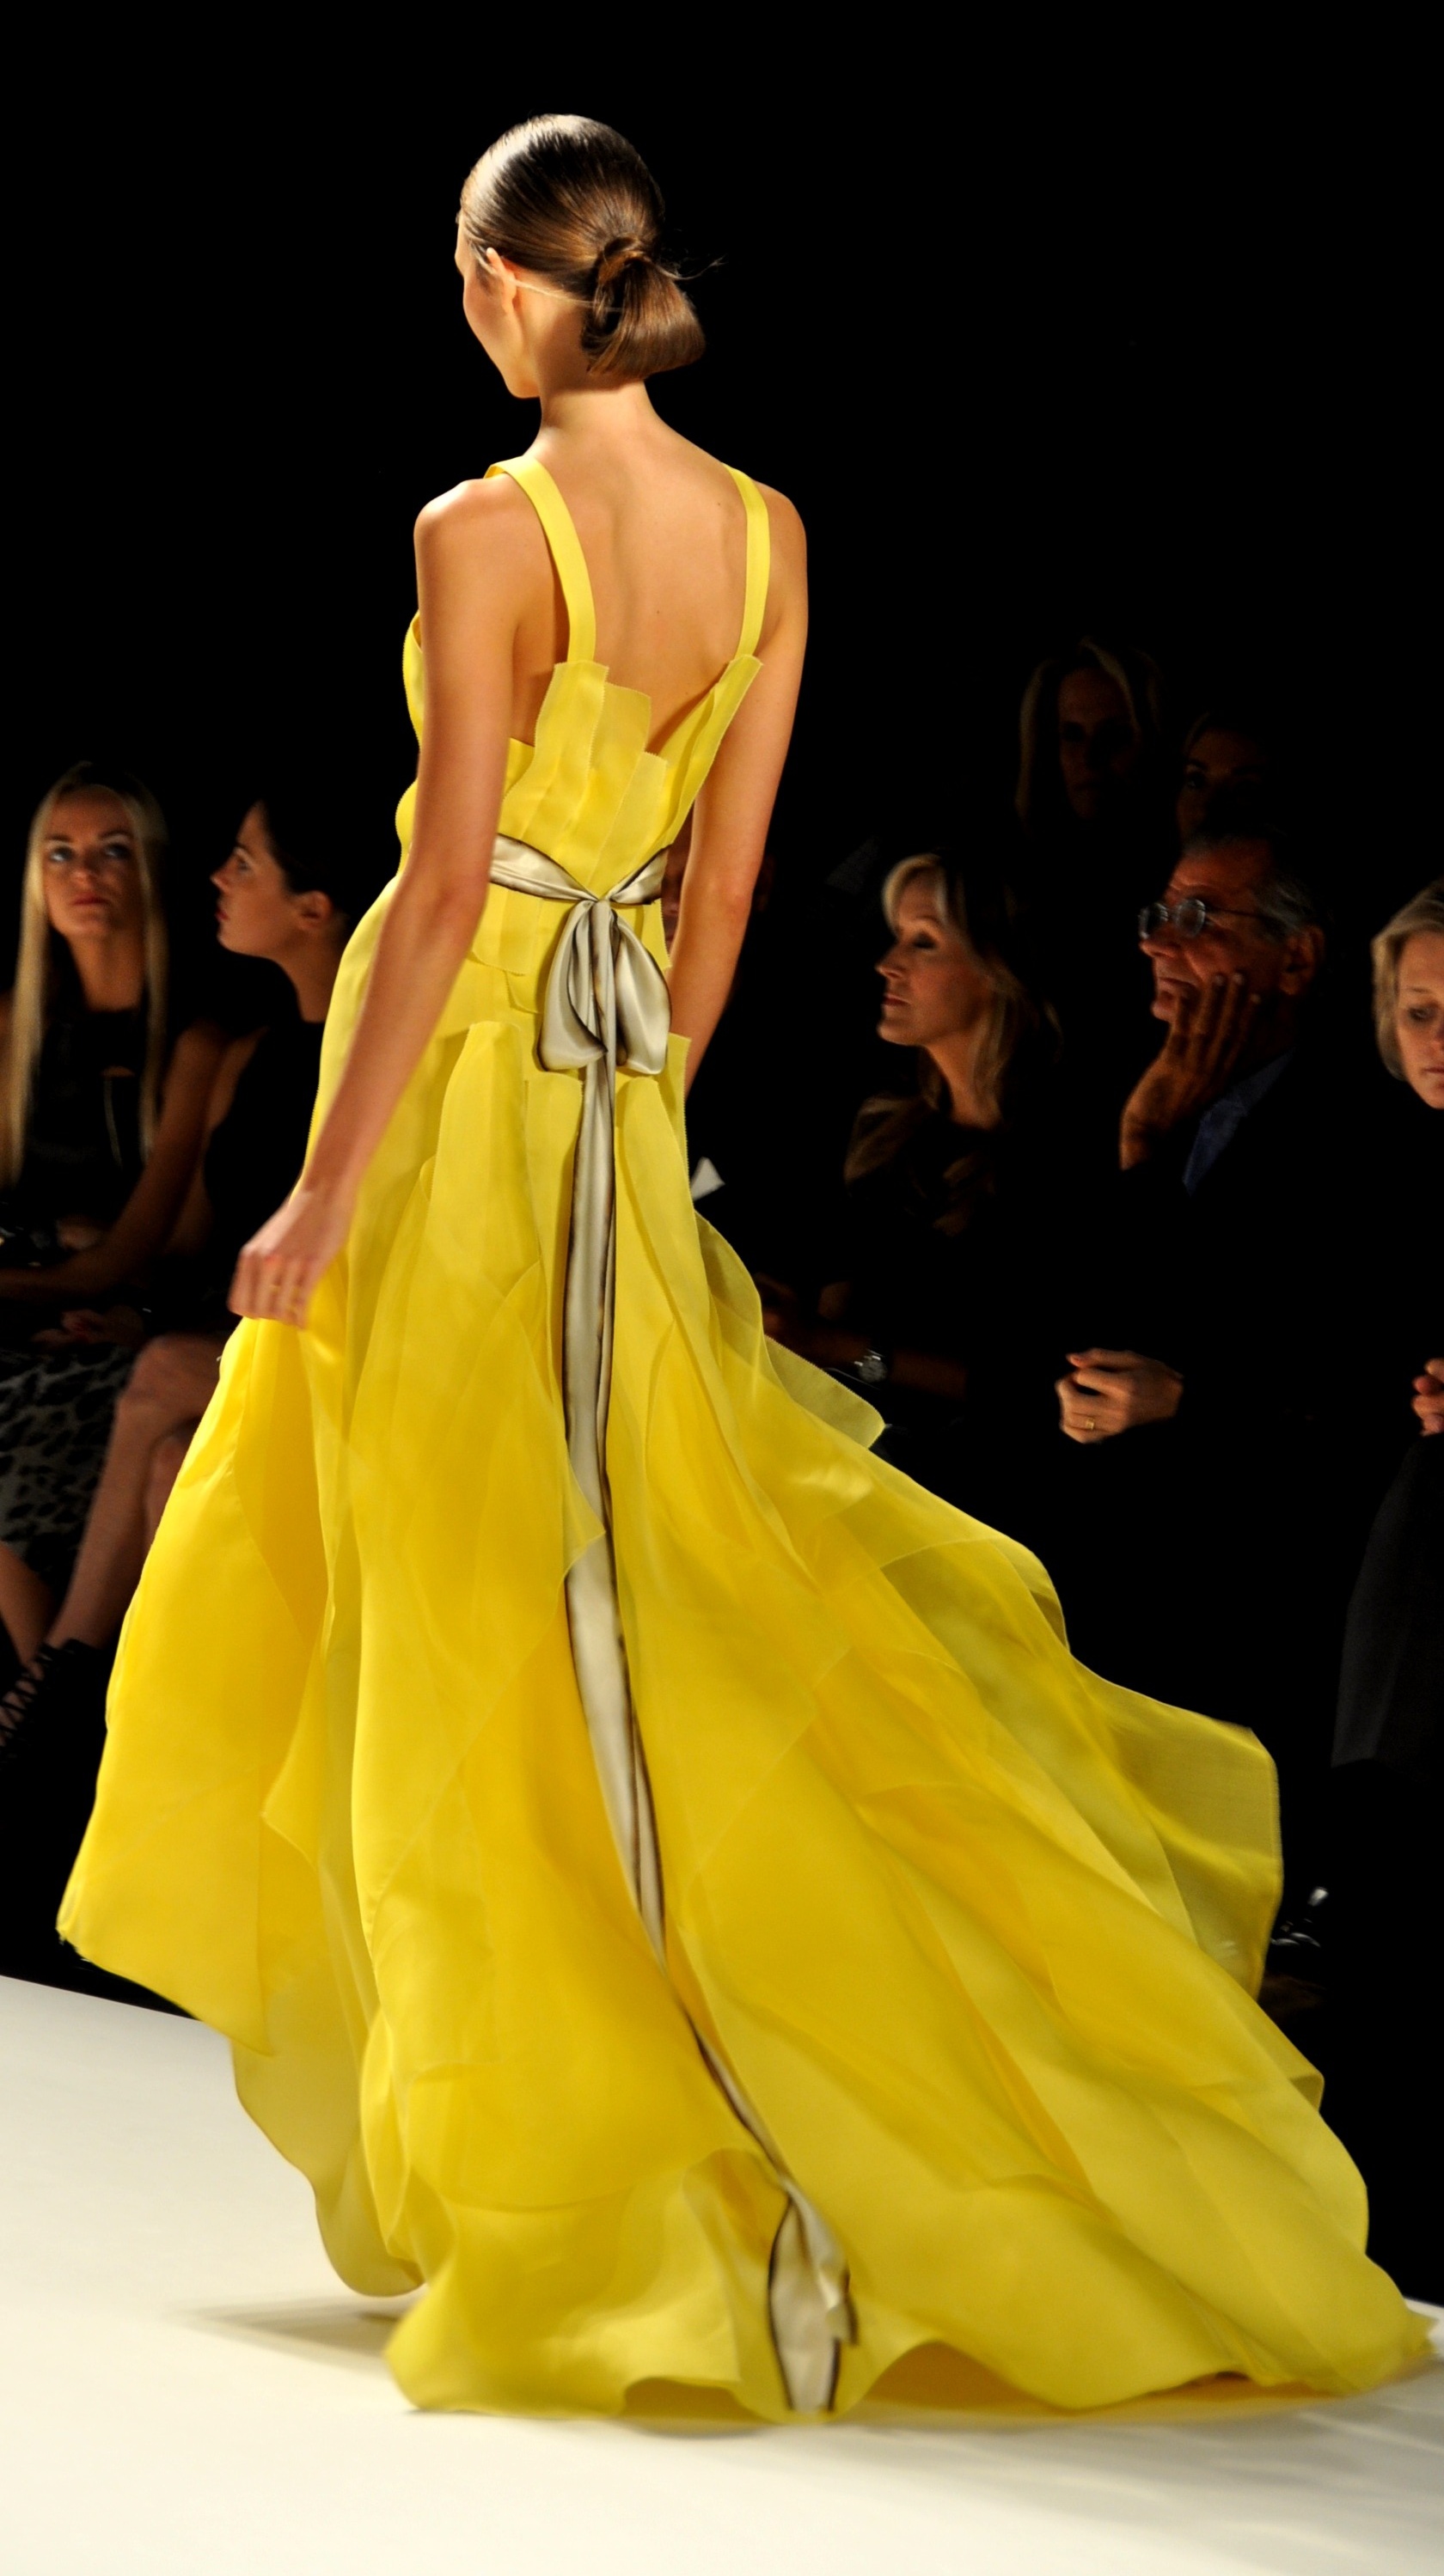
woman, model, spring, fashion, yellow, runway, elegant, gown, yellow dress, haute couture, fashion design, fashion week, fashion show